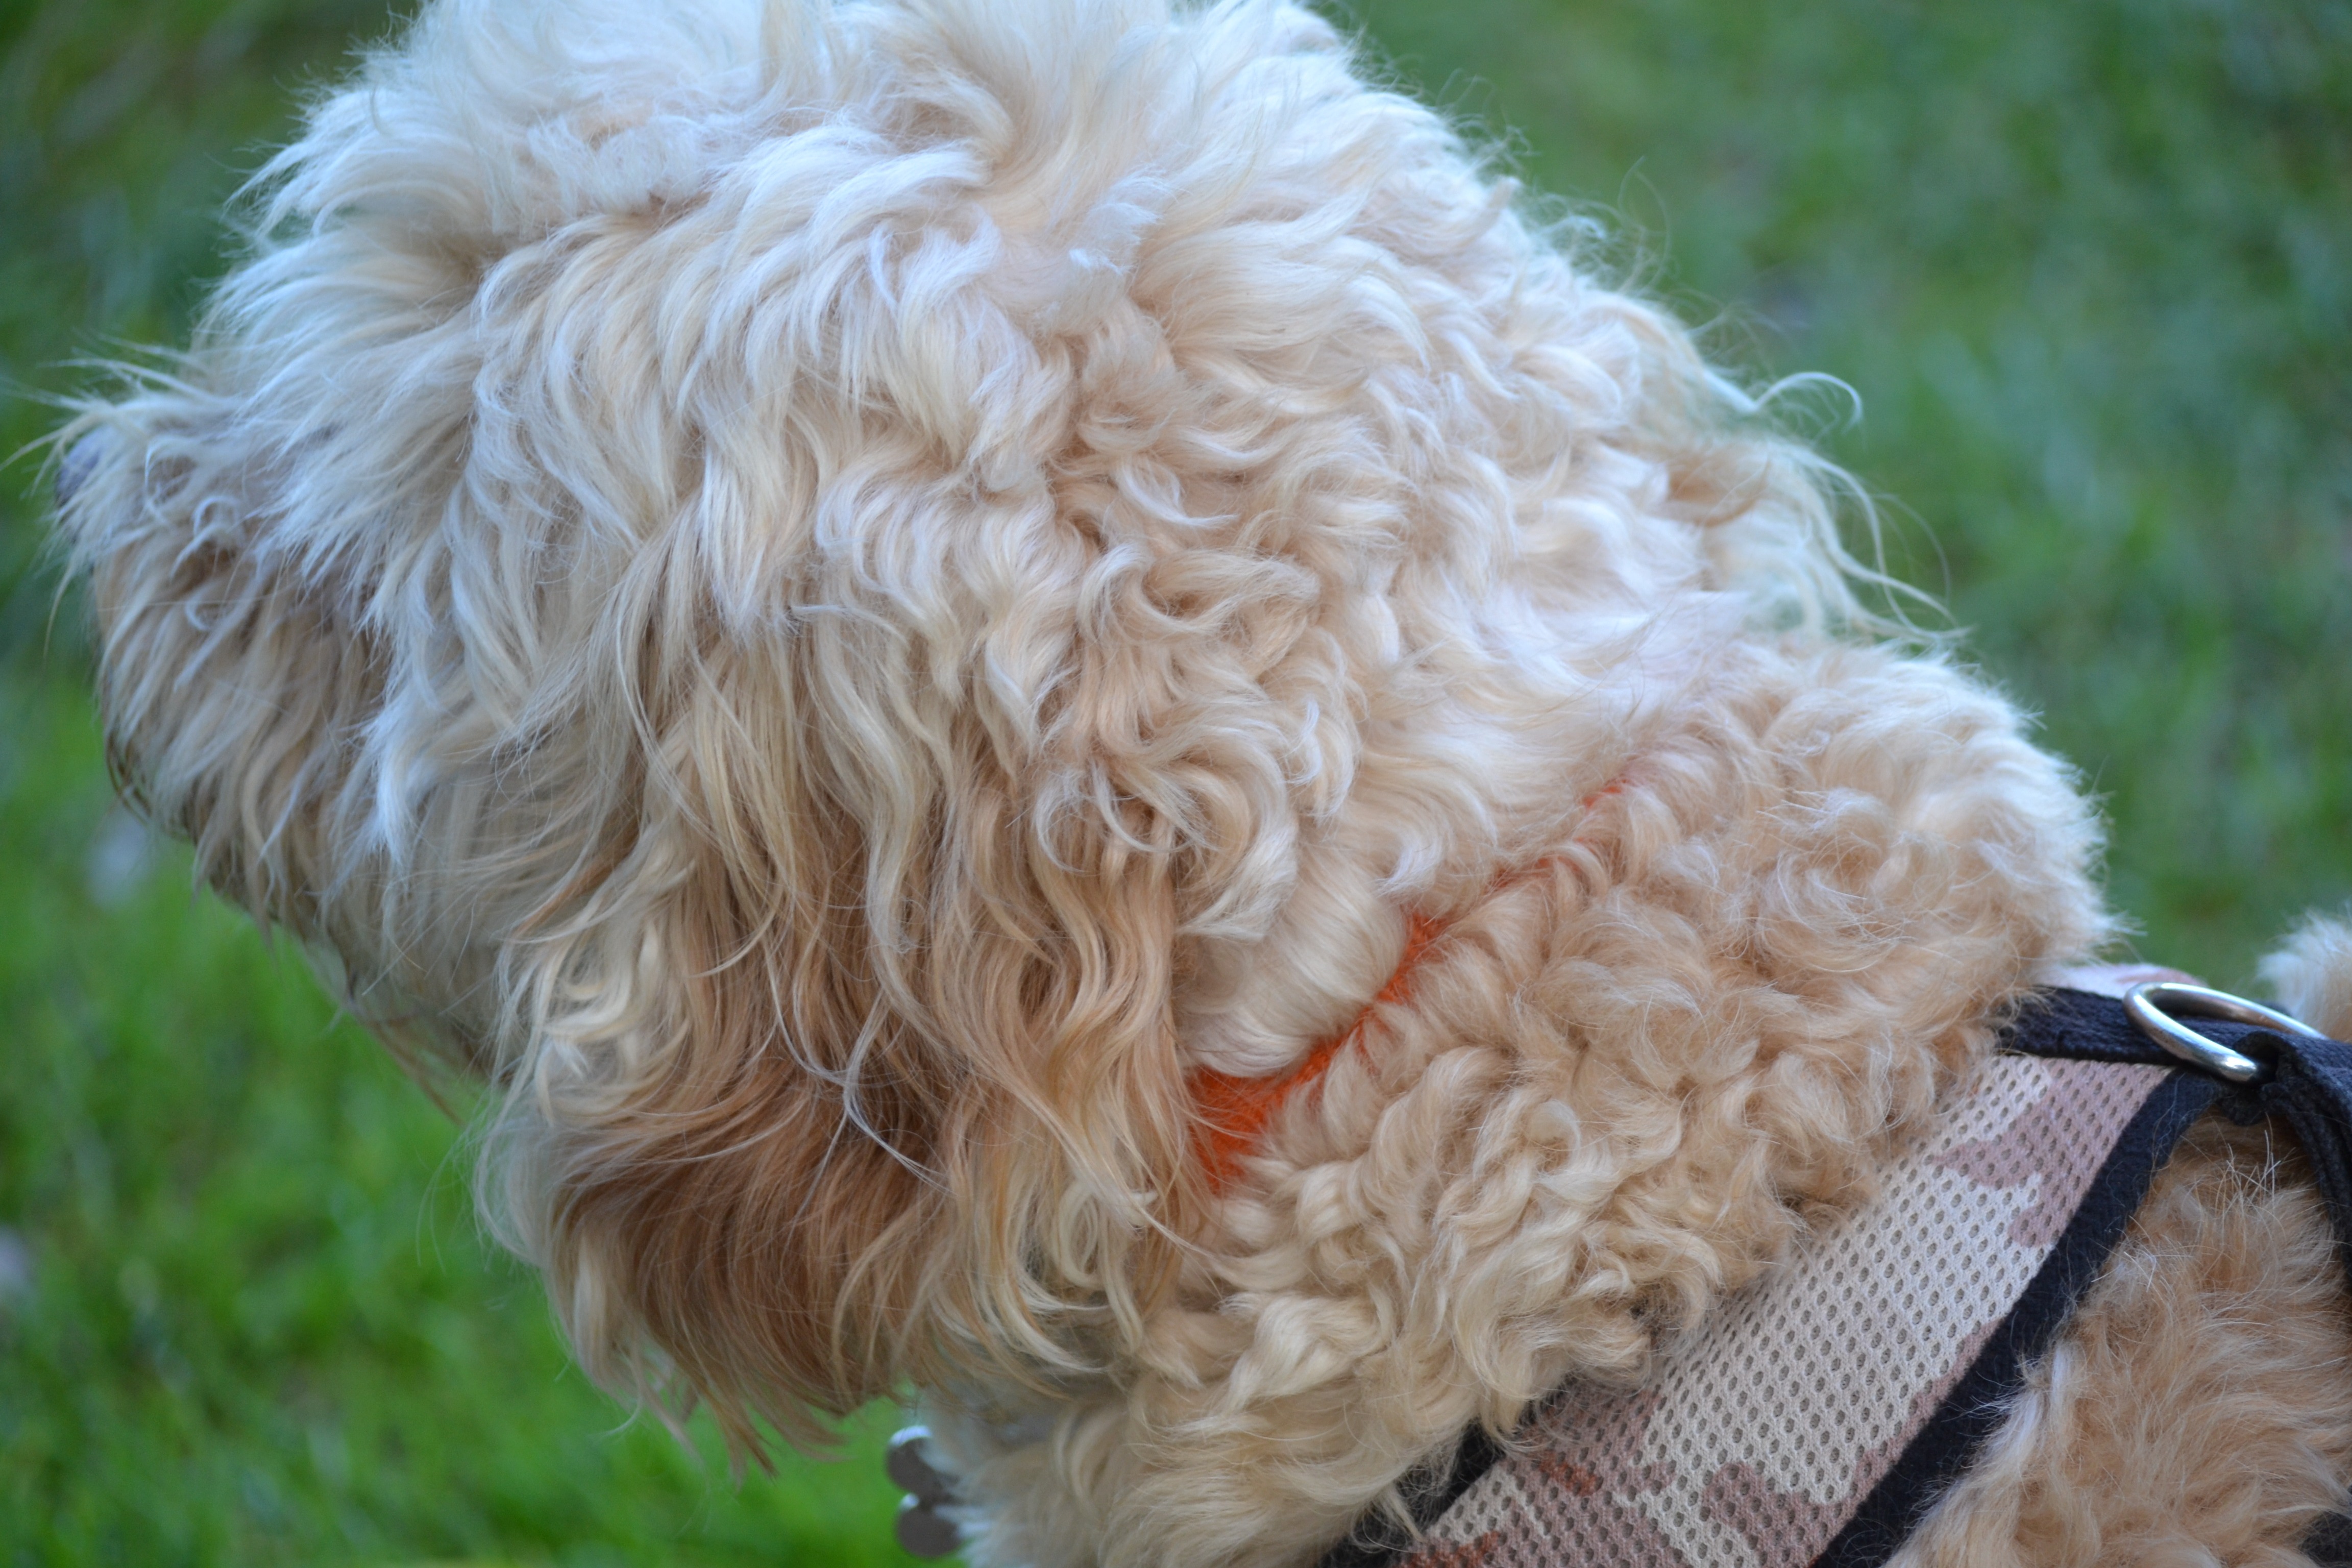
view, puppy, dog, animal, canine, pet, fur, young, mammal, poodle, outdoors, vertebrate, domestic, side, adorable, dog breed, barbet, doggy, bichon, bichon frise, miniature poodle, goldendoodle, cockapoo, irish soft coated wheaten terrier, standard poodle, bolognese, toy poodle, havanese, dog like mammal, schnoodle, dog crossbreeds, poodle crossbreed, lagotto romagnolo